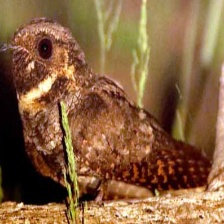
Species: EASTERN WIP POOR WILL
Scientific name: ANTROSTOMUS VOCIFERUS